Theodore Paleologus

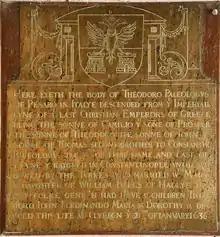
Tombstone of Theodore Paleologus in Landulph

Theodore Paleologus (– 21 January 1636) was a 16th and 17th-century Greek nobleman, soldier and assassin. According to the genealogy presented on Theodore's tombstone, he was a direct male-line descendant of the Palaiologos dynasty, which had ruled the Byzantine Empire from 1259 to its fall in 1453. Though most of the figures in the genealogy can be verified to have been real historical figures, the veracity of his imperial descent is uncertain.